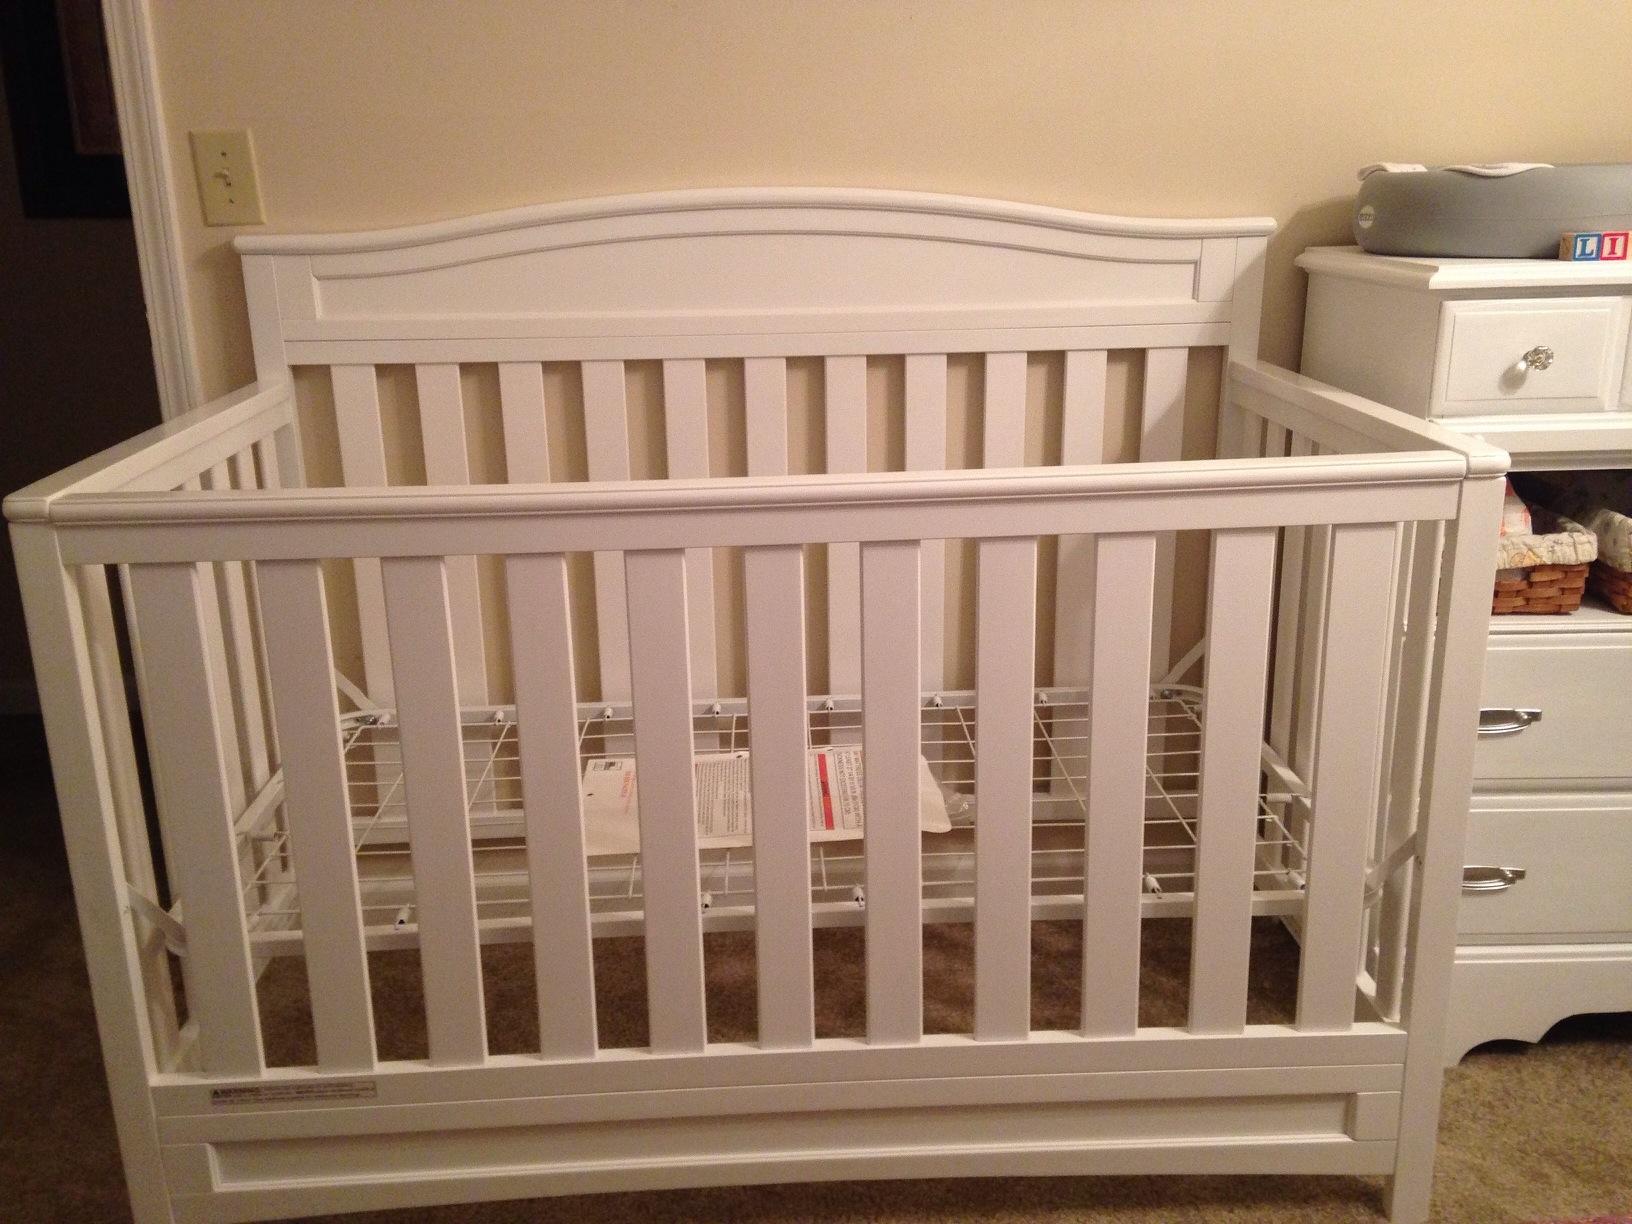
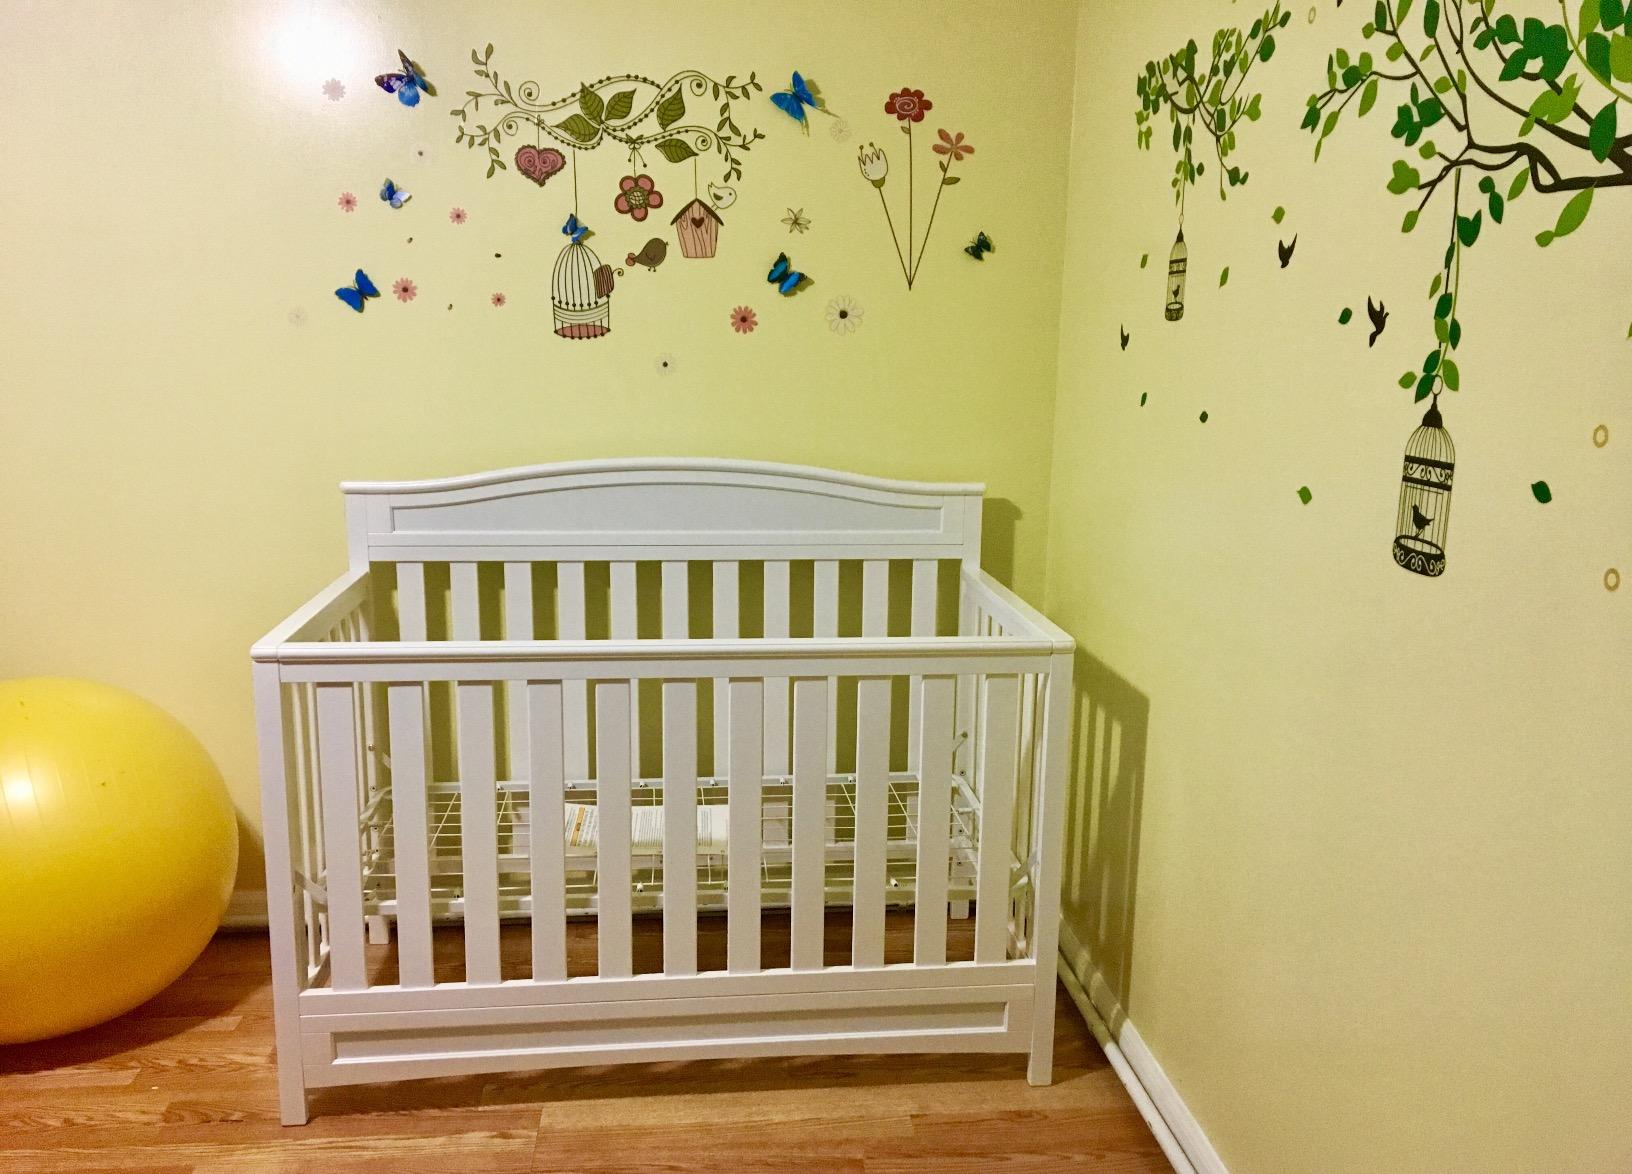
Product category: products_crib
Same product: yes